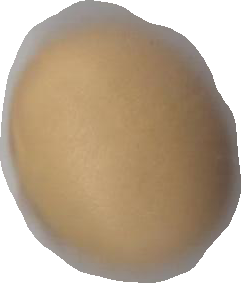
Variety: Dega